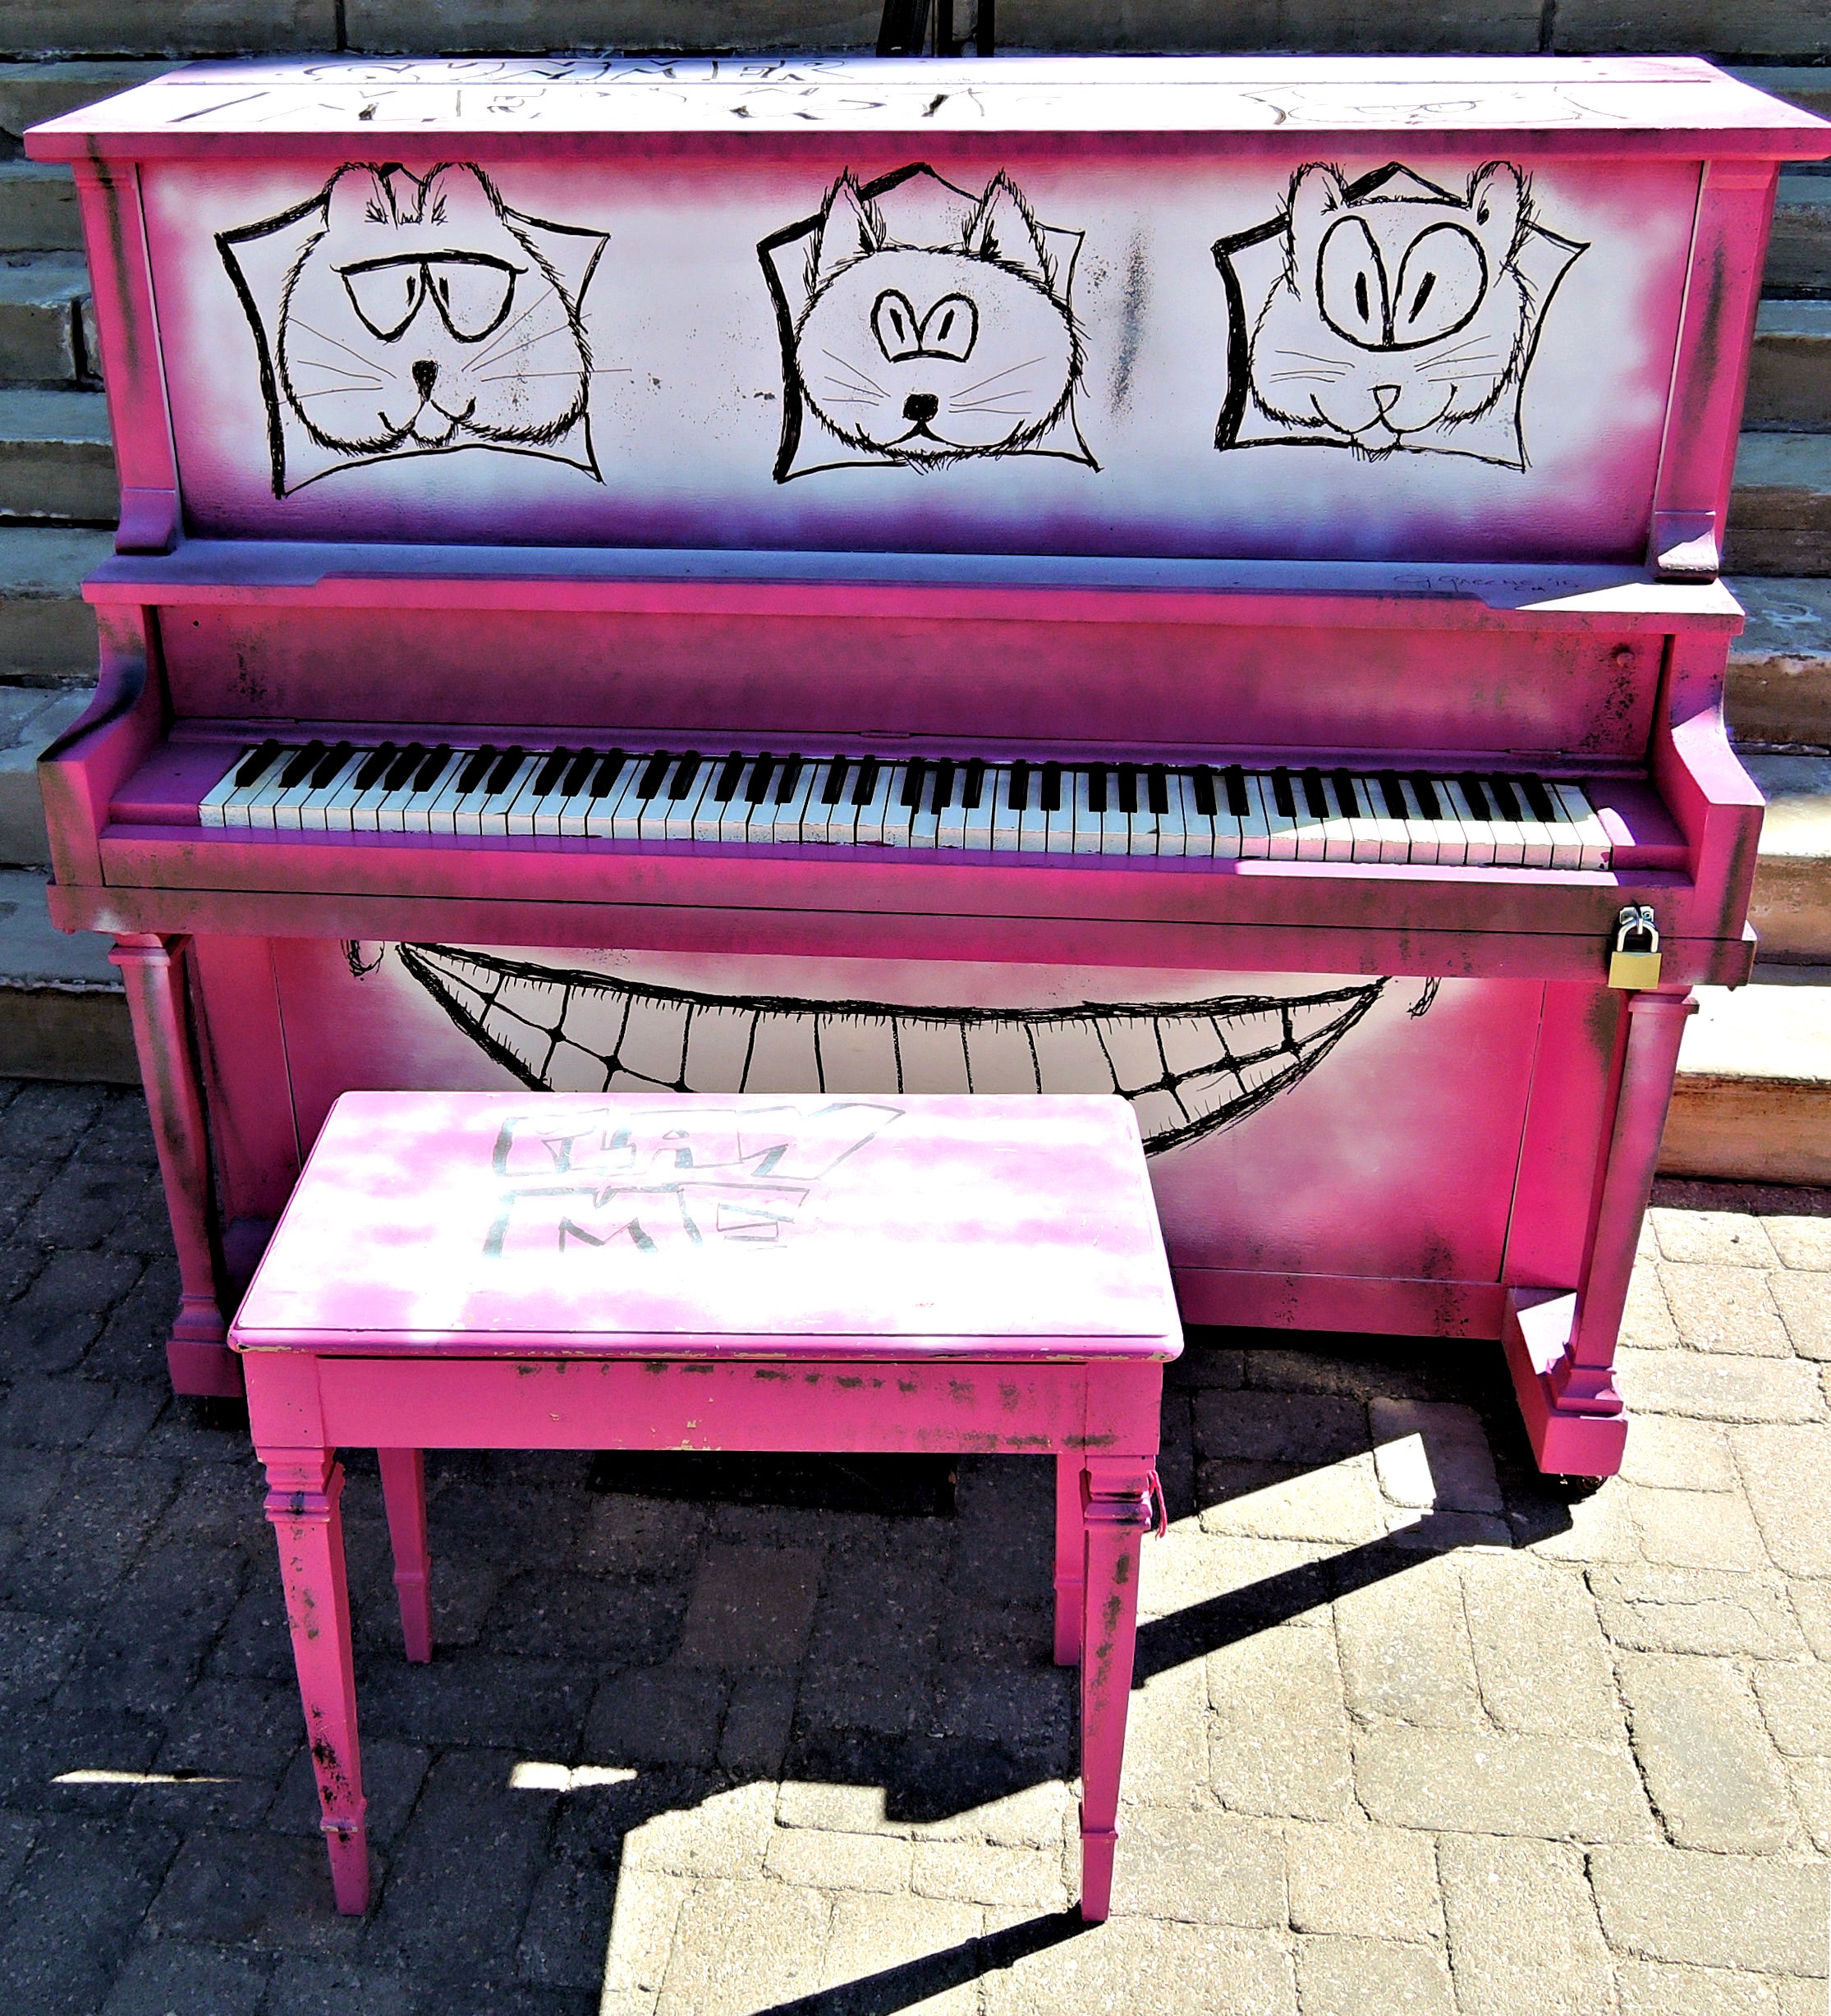
keyboard, technology, piano, pink, musical instrument, canada, ontario, magenta, city center, string instrument, spinet, digital piano, electronic device, computer component, electronic instrument, electric piano, player piano, fortepiano, harpsichord, celesta, pink piano, streetside